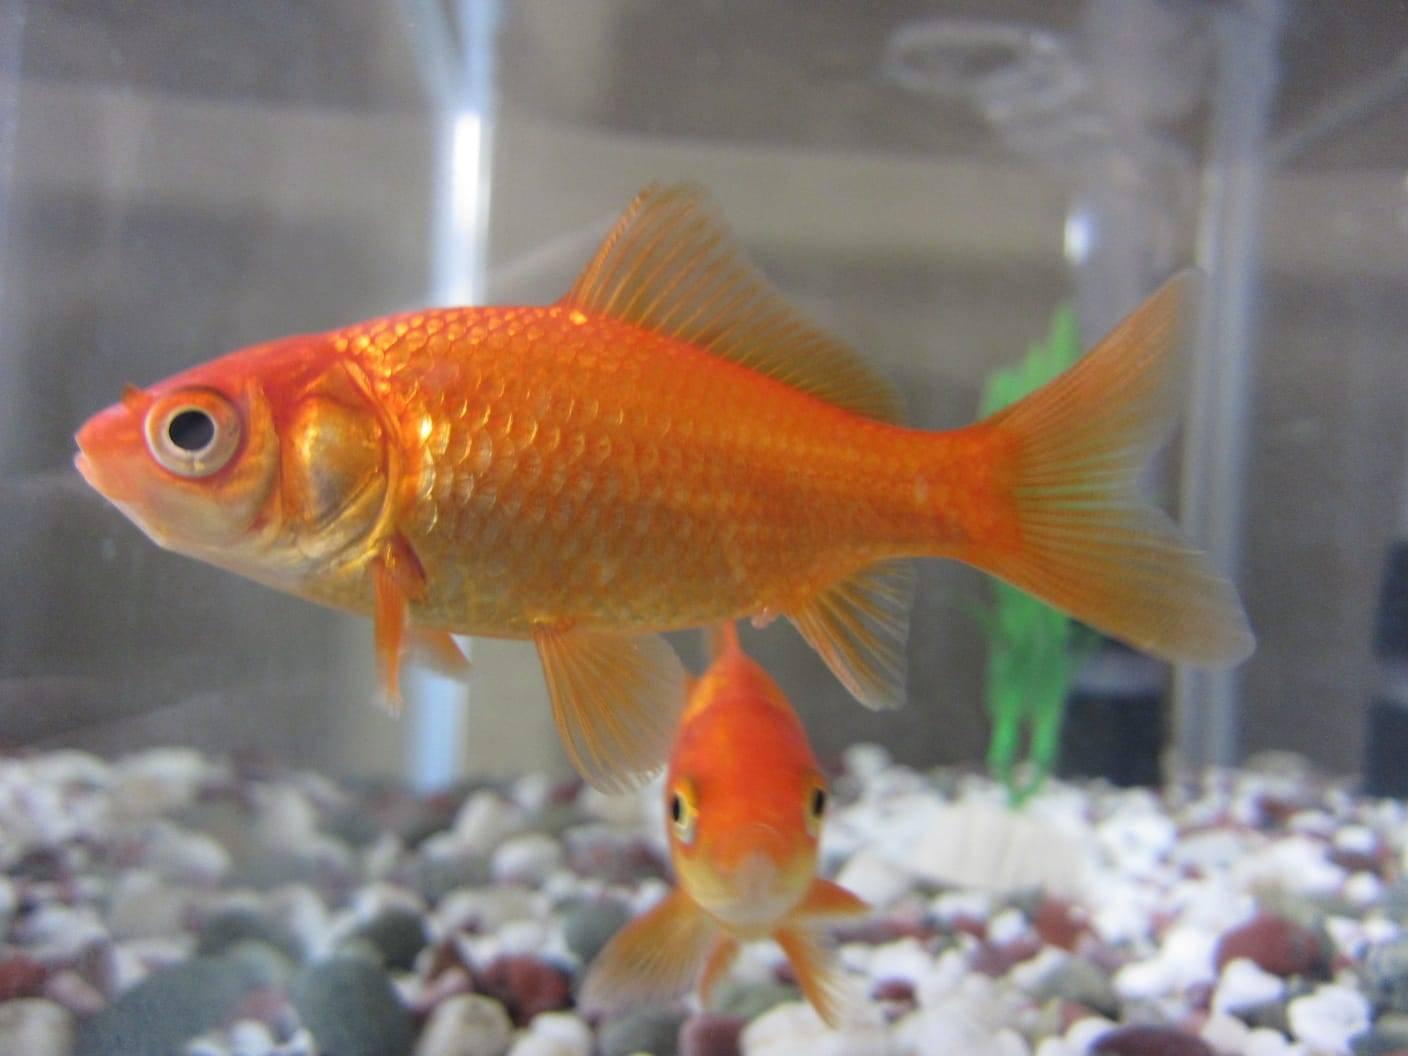
Ni aina ya samaki anayefugwa kisasa zaidi, na kumpa matunzo yaliyo bora ili aweze kuishi katika maisha ambayo yatamsaidia kuishi vizuri.